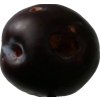
Label: plum